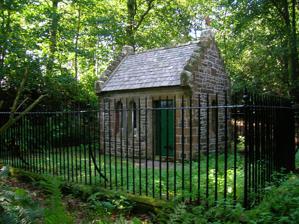
Building: The Hermitage, Friars Carse
Country: United Kingdom
Year built: 1874
Hermitage Folly in Scotland, UK grid reference The Hermitage Robert Burns' Hermitage at the Friars Carse Type Hermitage Folly Location Auldgirth , Dumfries , Scotland UK grid reference NX9253884593 Coordinates 55°08′38″N 3°41′15″W / 55.143981°N 3.6875305°W / 55.143981; -3.6875305 Built 18th century and rebuilt in 1874 Built by Robert Riddell , later rebuilt by Thomas Nelson Owner Post Office Fellowship of Remembrance Ltd. Listed Building – Category B Official name Friars Carse Burns Hermitage Designated 26 June 1986 Reference no. LB4233 Location of The Hermitage in Dumfries and Galloway The Hermitage was a folly first built by Captain Robert Riddell of Friars Carse (known as Glenriddell at this time and later returned to its ancient name) as part of his enthusiasm for antiquities. It is famous for its connection with the bard Robert Burns who through his friendship with Riddell was permitted to use it to compose poetry in this secluded and tranquil sylvan spot. Burns also used his diamond point pen to engrave lines on the window pane at the Hermitage following the premature death of Riddell. The original Hermitage fell into disrepair and was rebuilt in 1874. It was further restored to its former glory more recently (2009). The building Burns's Hermitage Engraving of the hermitage from 1805 Captain Robert Riddell of Glenriddell had built a small summer house , an "ivied cot" folly called the 'Hermitage' in the Crow Wood, a secluded part of the estate, just a few fields away from Ellisland . The building was constructed in the mode of a medieval anchorites cell . Burns often used the building in this idyllic setting for writing poetry, having been given the key to the gate set in the Ellisland march-dyke and probably also enjoying drinking sessions here with Riddell as well as occasionally sleeping here. Riddell had written a medieval ballad in Middle Scots in 1790 Bedesman on Nydsyde and may have seen the Hermitage as a Bedesman's Cell. A bedesman was a person in medieval times who was paid to pray for the soul of others. Riddell died on the 20 April 1794 at the early age of only 39 and the Hermitage was allowed to quietly decay; by 1803 it was being used by stray stock. Its appearance in 1805 was similar to its present design minus the crow steps on the gable ends and the roof is thatched. Robert Burns's friendship with Riddell had ceased in December 1793 after an incident at Friars Carse and he had to secretly return to engrave lines to his old friend on the window. In 1805 however it is recorded that Dr Smith RN of Friars' Carse had made some repairs to the hermitage and in addition a bay tree had recently been planted nearby in Burns's memory. In 1810 it was reported by Robert Hartley Cromek as being derelict again. He expressed his shock that the site was not being maintained under Captain Smith's ownership of the estate, for the floor was covered in straw, cattle had broken down the trees and the inscribed pane of glass had gone. At that time it measured 10.5 feet by eight and had a single window and fireplace. The apparently roofless Hermitage lies close to the Mains Burn on the 1855 OS map and it also records a network of paths, a bridge across the Mains Burn and at the main drive junction is marked a statue of an unknown personage (speculation suggests Robert Burns) and a seat. In around 1870 William Douglas recorded that the only part of the building still standing was part of the east gable. Over the lintel was cut the name 'BURNS' in bold letters. The circa 1899 OS map however appears to shows the rebuilt Hermitage, now roofed and sitting in an enclosure. The seat and statue on the drive are no longer evident. A watercolour of the original Hermitage purports to show it situated very close to the River Nith and therefore some distance from the present day building, suggesting that the new 'Hermitage' was built in a different location, however the 1855 OS map records the 'Burns Hermitage' in its present position. Although the original building no longer exists, Mr Thomas Nelson of Friars Carse built another 'Hermitage', of a different design, on the same site in 1874. The British Listed Building register sees it as a 're-surfaced' building of circa 1790. Adamson visited it in 1879 and records that it contained the rigid form of a monk, with shaven crown, chipped nose, and folded hands, lying on its back at the entrance. The building otherwise only contained a chair and a small table. The building was recently (2009) restored again and now has an interpretation board detailing its history and a trail guide indicates its location. The Hermitage lies within the private grounds of Friars Carse Hotel . It is a Category B listed building . Poetry Robert Riddell's tomb. Composed at the Hermitage By 28 June 1788 Robert Burns had written "Verses in Friars' Carse Hermitage" and a few months later he expanded upon these, all of which helped to cement his friendship with his host. Robert Burns' diamond point engraving Burns engraved the following lines on the Hermitage window pane to the memory of his friend Robert Riddell: Thou whom chance may hither lead , Be thou clad in russet weed , Be thou deckt in silken stole , Grave these counsels on thy soul . Life is but a day at most , Sprung from night – in darkness lost ; Hope not sunshine ev'ry hour , Fear not clouds will always lour . The original pane was preserved and is now in the Ellisland Farm Museum, having been removed by a new owner of the property and in time coming up for sale at the death of an old lady in 1835 and being purchased for five guineas. The new building's window had the same lines inscribed upon it, however they are now in the mansion house and the Hermitage's windows now have no inscription. The second window of the 1874 building had the following verse inscribed upon it. To Riddel, much lamented man , This ivied cot was dear ; Reader, dost value matchless worth? This ivied cot revere. Friars Carse at one time held the original Burns manuscripts of The Whistle and Lines Written in the Hermitage. In addition the first volume of the Glenriddell Manuscripts and volumes of James Johnson 's The Scots Musical Museum with interleaved pages carrying Burns's explanatory comments on the songs were kept here at one time. See also Scotland portal Robert Burns World Federation Burns Clubs References Notes